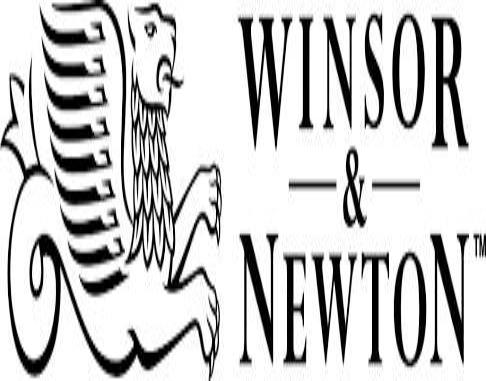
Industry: Leisure